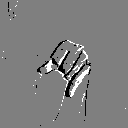
ASL letter: j